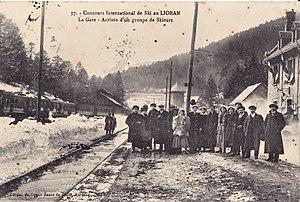
Carte postale ancienne éditée par le Grand Bazar du Globe à Aurillac, collection Concours international de Ski du LIORAN
Le tourisme est l'une des principales ressources du département du Cantal puisqu'il représente 15 % de son PIB. Le département se compose de plusieurs régions touristiques dont le Massif cantalien, le pays de Salers, le pays de Saint-Flour, le pays d'Aurillac et la châtaigneraie cantalienne.
La gare du Lioran est une gare ferroviaire française de la ligne de Figeac à Arvant, située sur le territoire de la commune de Laveissière, dans le département du Cantal en région Auvergne-Rhône-Alpes. Elle dessert notamment la station de ski du Lioran.